History of the Polish–Lithuanian Commonwealth (1764–1795)

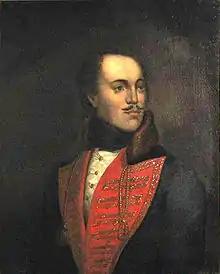
Casimir Pulaski fought in the Confederation of Bar uprising and in the American War of Independence

The Repnin Sejm legislation meant the end of the attempted imposition of reforms by "Familia", but brought no peace or stability, as Repnin's ruthless personal rule turned against him both the disappointed magnate oligarchs and the regular gentry, who felt that their "freedoms" were under attack. The Sejm was still in session when on 29 February 1768 the Bar Confederation was formed in Bar in Podolia, with the ostensible goals of preserving the privileges of the Catholic religion and of the "szlachta" and independence of the state. The handful of local noblemen there were soon joined by their brethren from the surrounding voivodeships and some of the military forces. Józef Pułaski, the Marshal of the Confederation, had however only five thousand men with mediocre equipment at his disposal and they were soon overpowered by the superior Russian and royal Polish forces. The surrender of the confederates under Kazimierz Pułaski in fiercely defended Berdyczów was followed by that of Bar on 20 June. The confederation leaders and the remnants of their army found shelter in Moldavia within the Ottoman Empire, but some more years of unrest and rebellion (1768–1772) were still to follow.